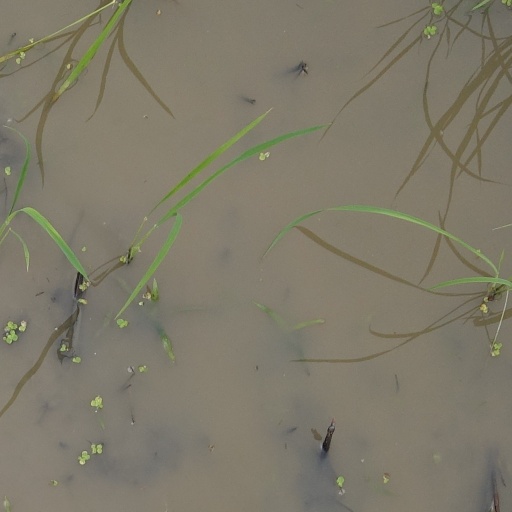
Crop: rice